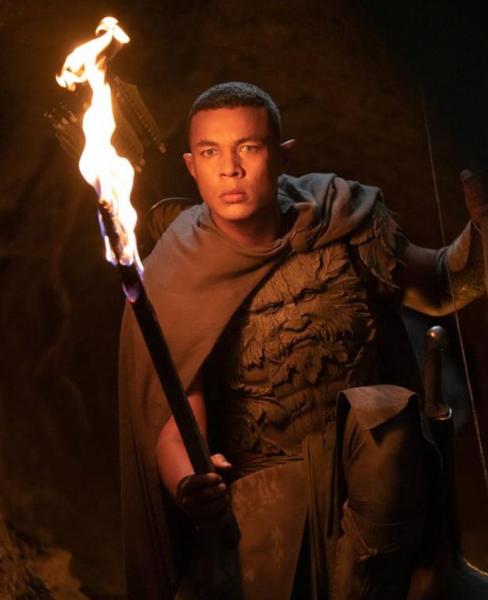
回答: 見ろ、永沢宅だ!